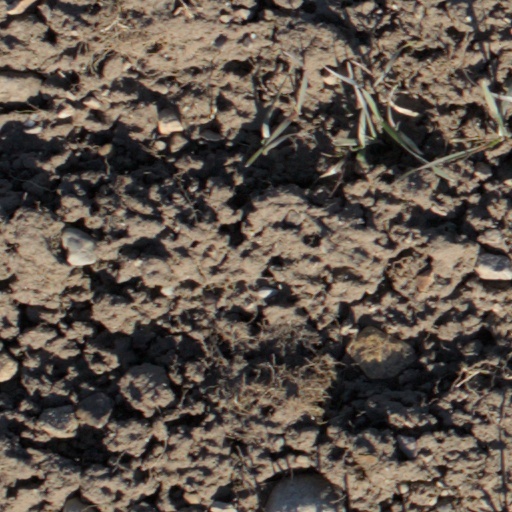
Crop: wheat